Reconnaissance

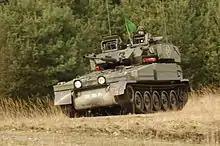
A tracked FV107 Scimitar as used by armoured reconnaissance regiments of the British Army

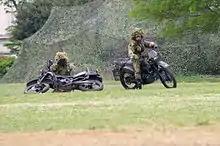
A two-man JGSDF team mans Kawasaki KLX250 dirt bikes in the reconnaissance role during a public demonstration

Reconnaissance conducted by ground forces includes special reconnaissance, armored reconnaissance, amphibious reconnaissance and civil reconnaissance.